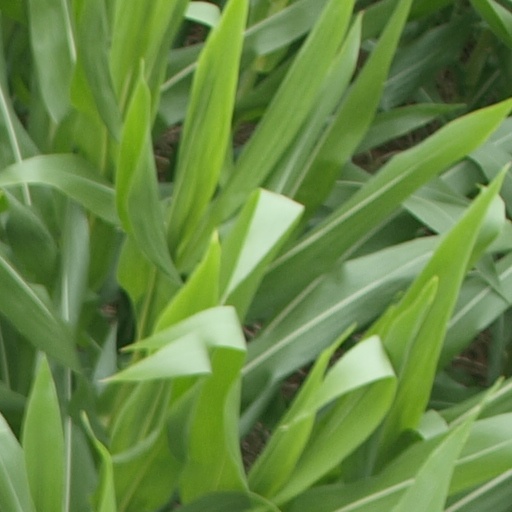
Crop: maize; corn